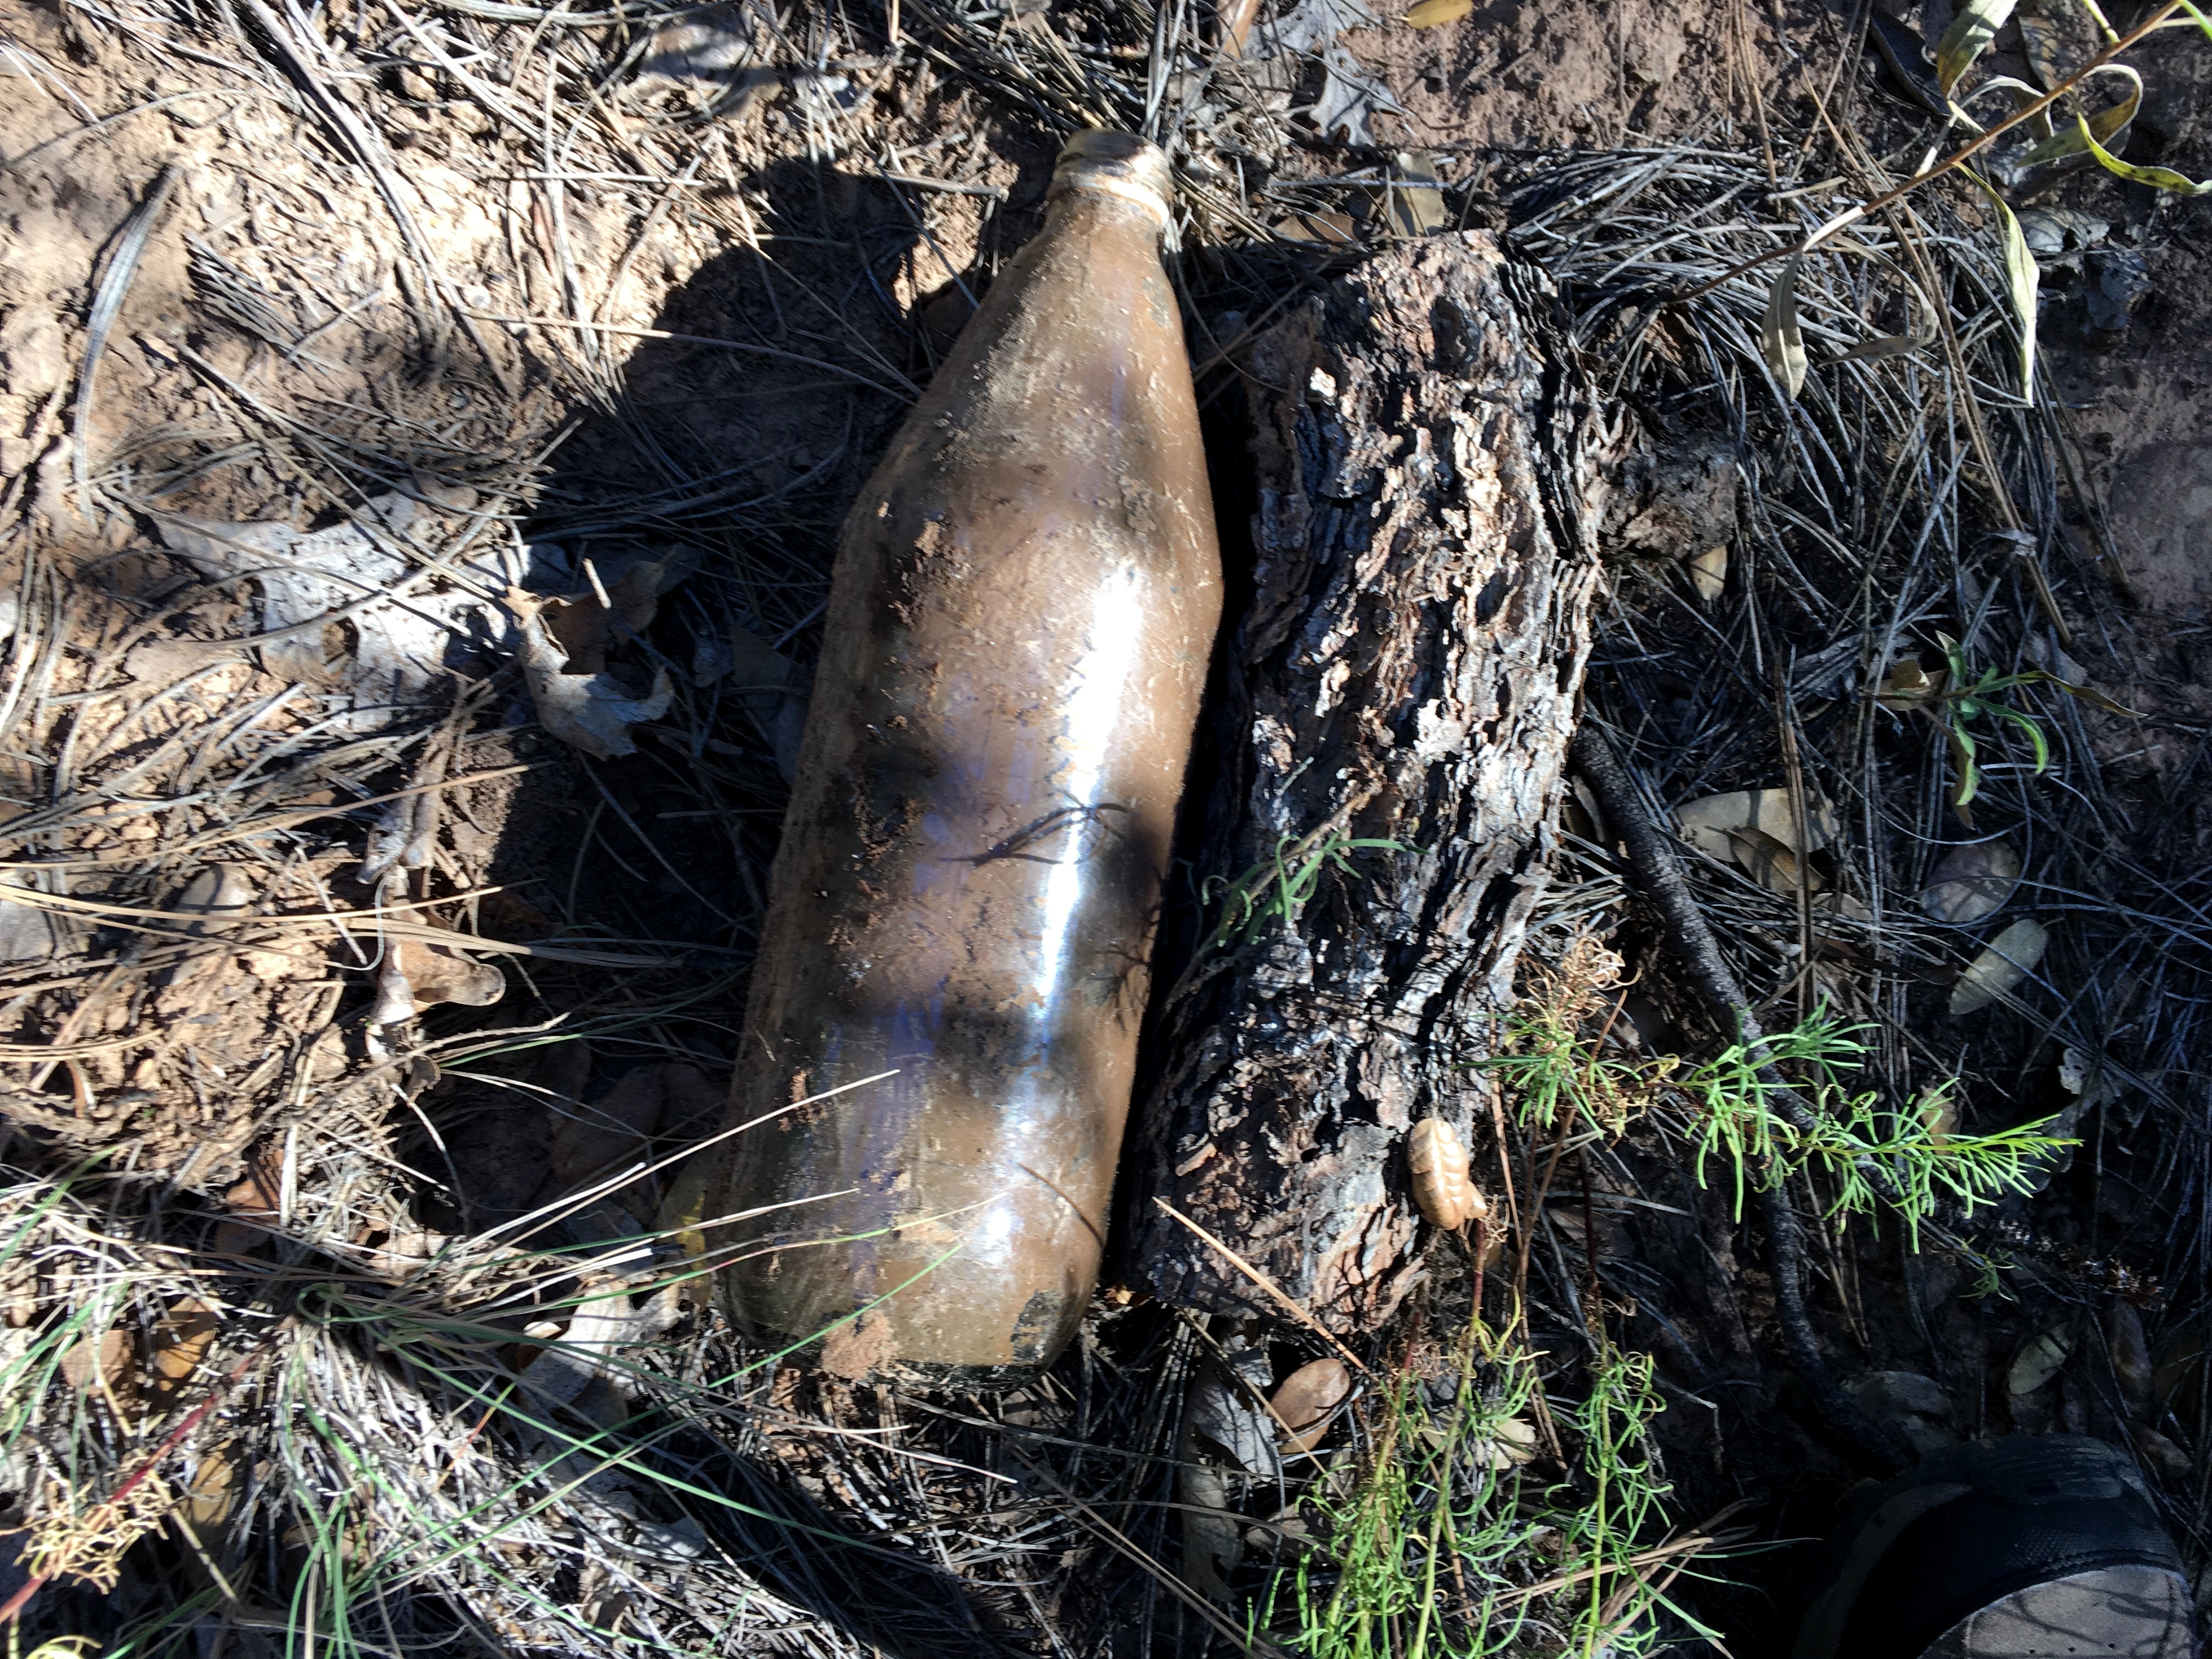
nature, wildlife, mud, mammal, fauna